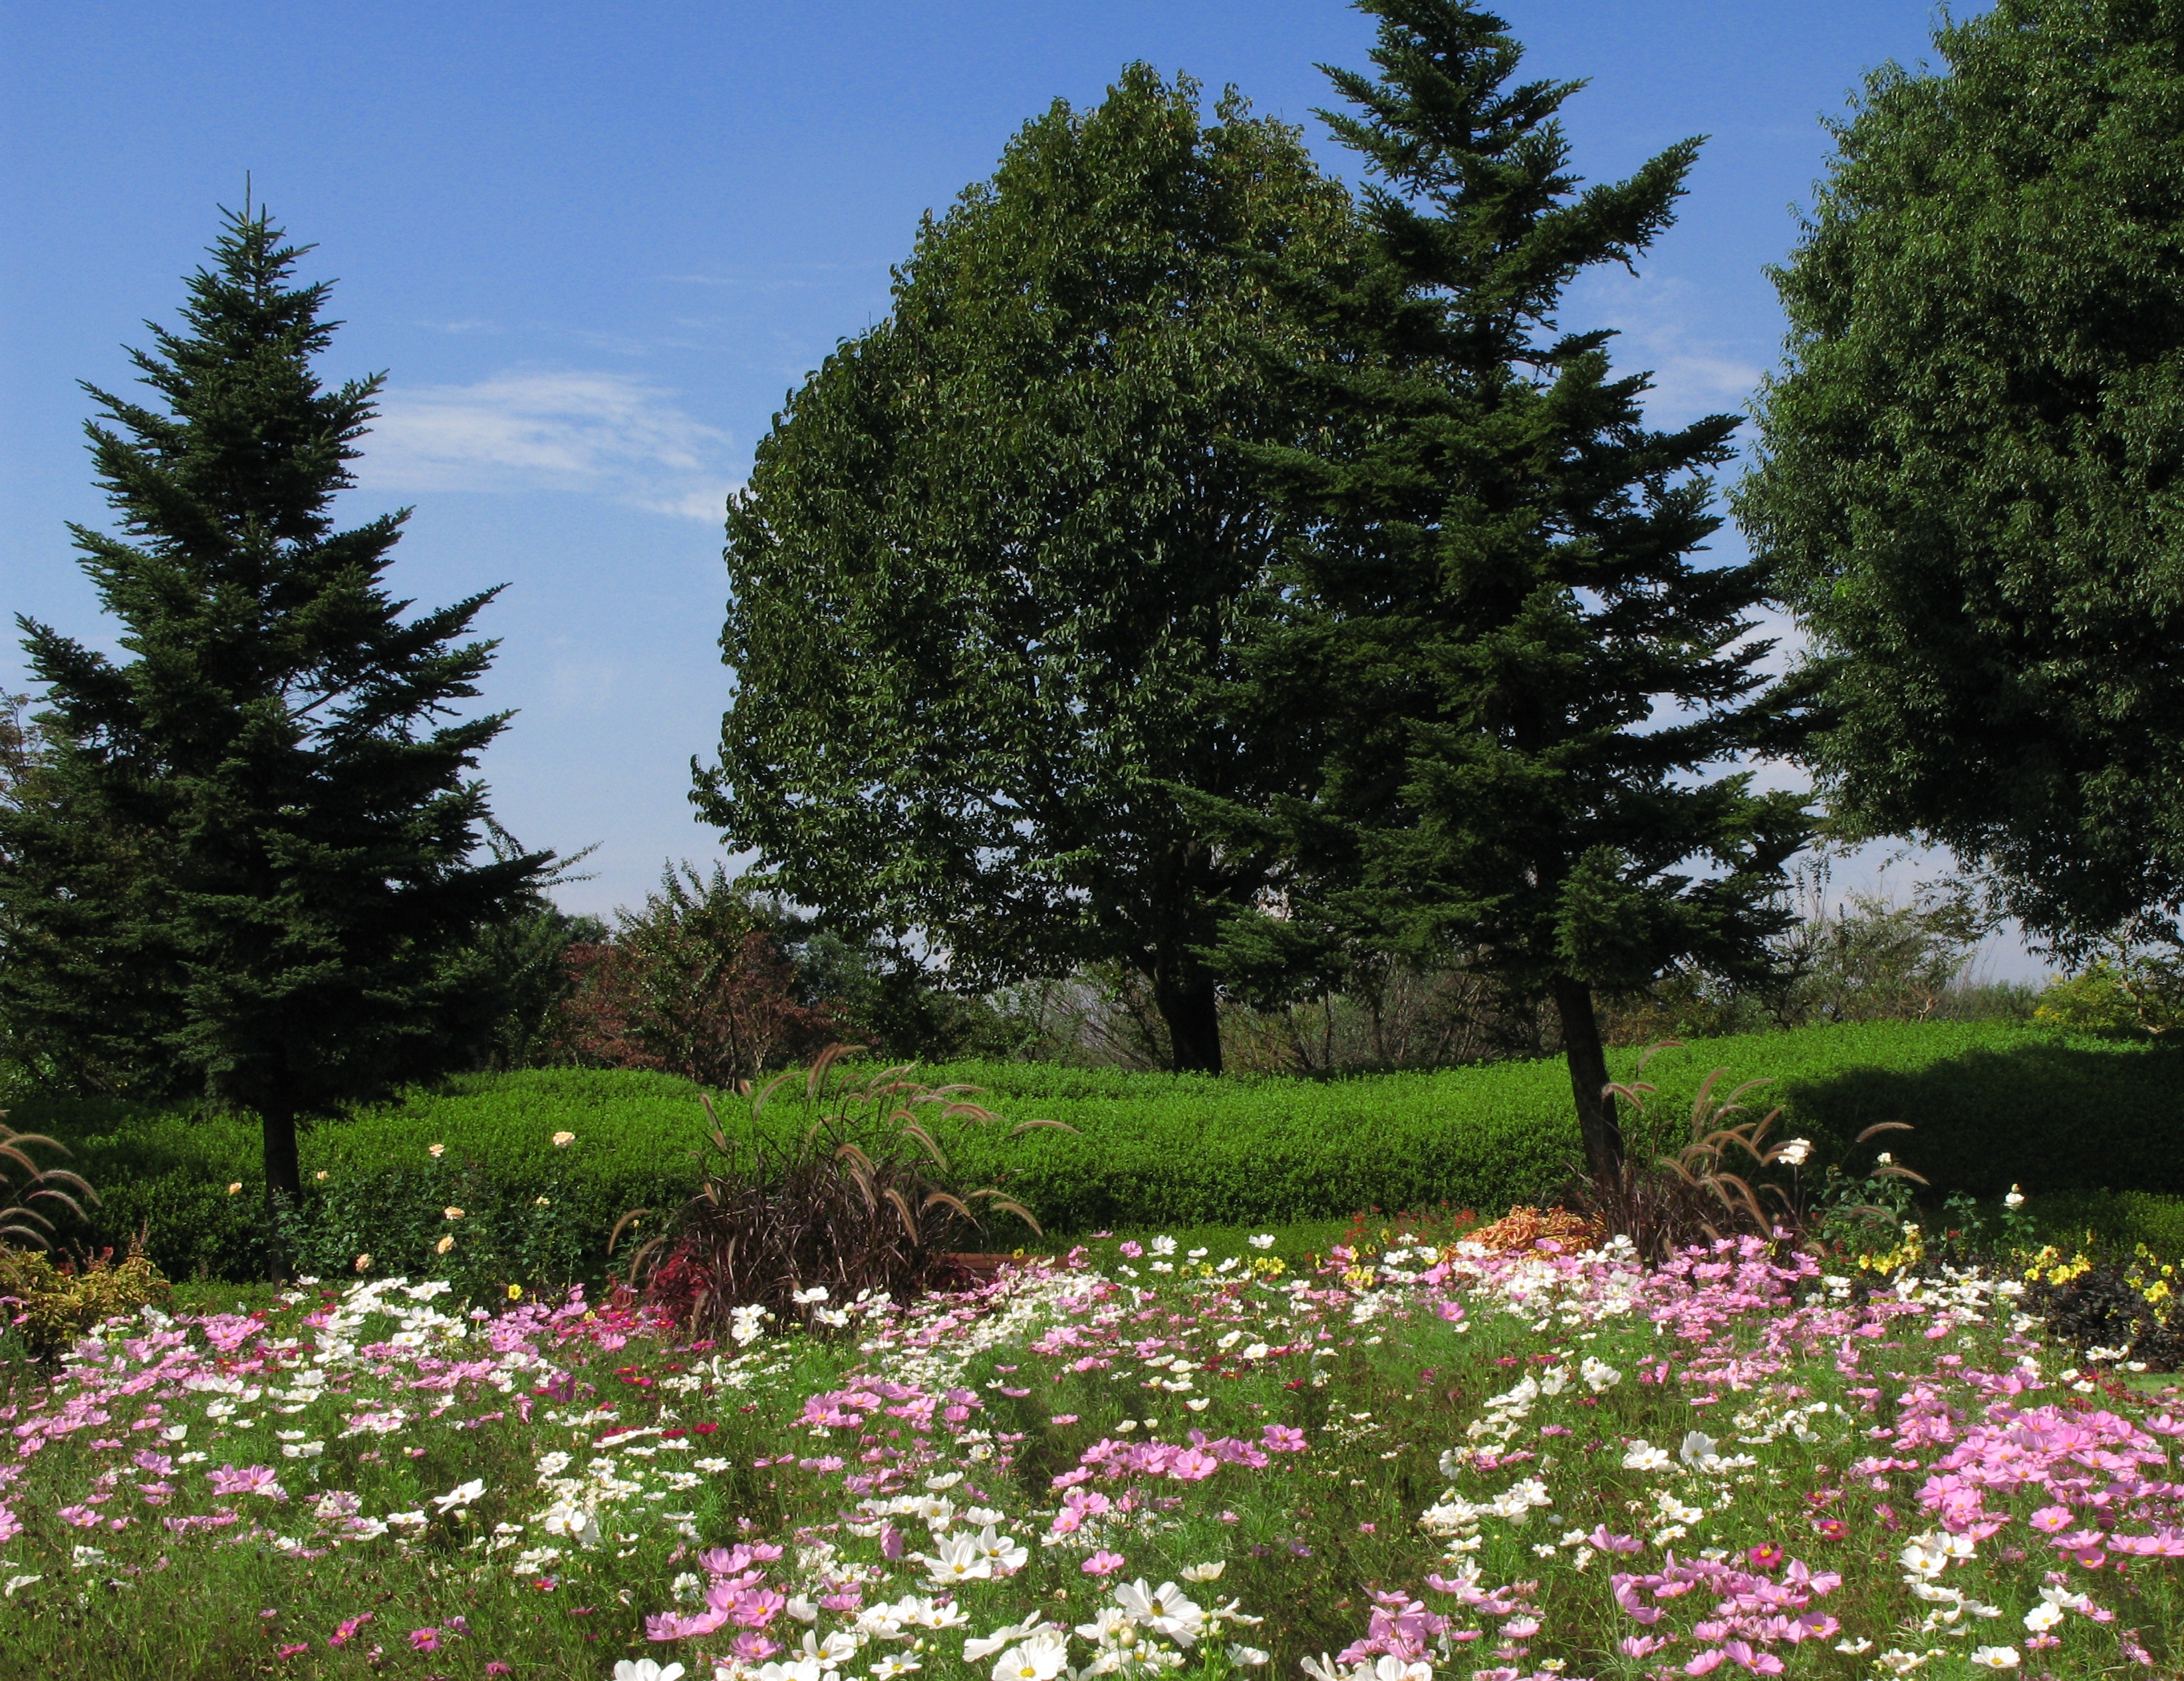
landscape, tree, plant, lawn, meadow, cosmos, flower, view, high, botany, garden, flora, ridge, wildflower, vegetation, shrub, hires, woodland, ecosystem, hi, res, g7, flowering plant, biome, woody plant, land plant